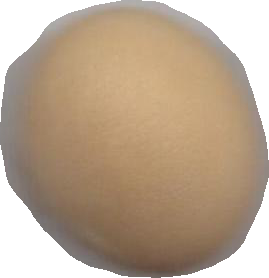
Variety: Dega